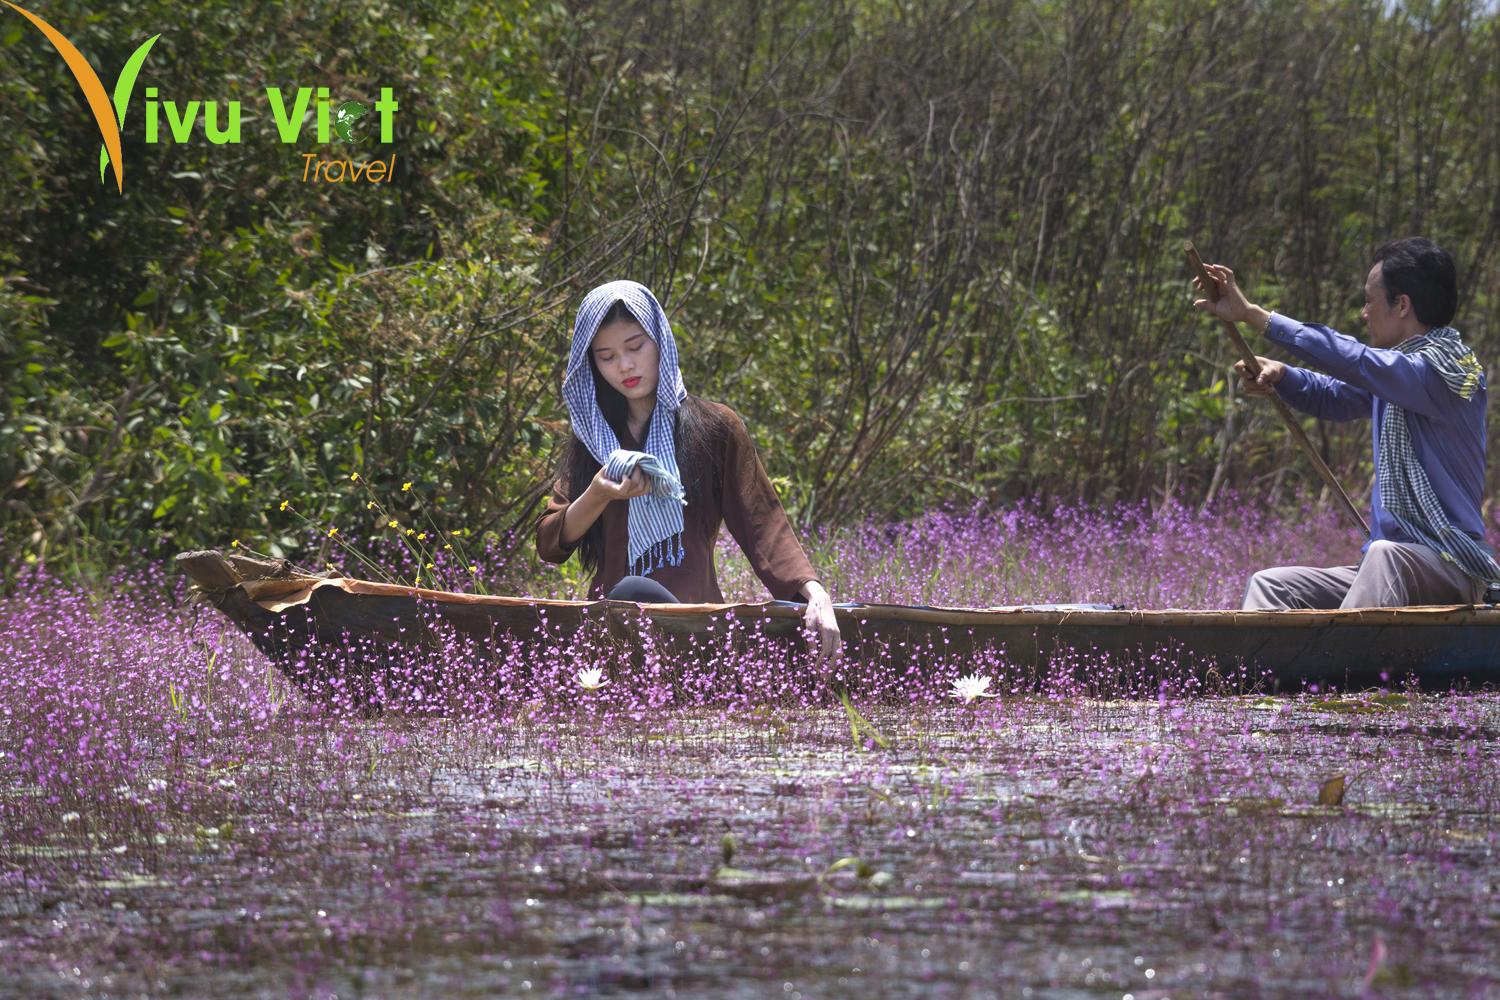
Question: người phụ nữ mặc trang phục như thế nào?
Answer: áo bà ba đội khăn rằn